University of Notre Dame Australia

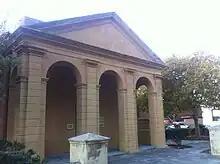
This is a photograph of the Justice Owen Moot Court at Fremantle's third Court House, which was constructed in 1884.

Notre Dame's buildings at the Fremantle campus include a portfolio of colonial-era, late Victorian and Edwardian architecture.